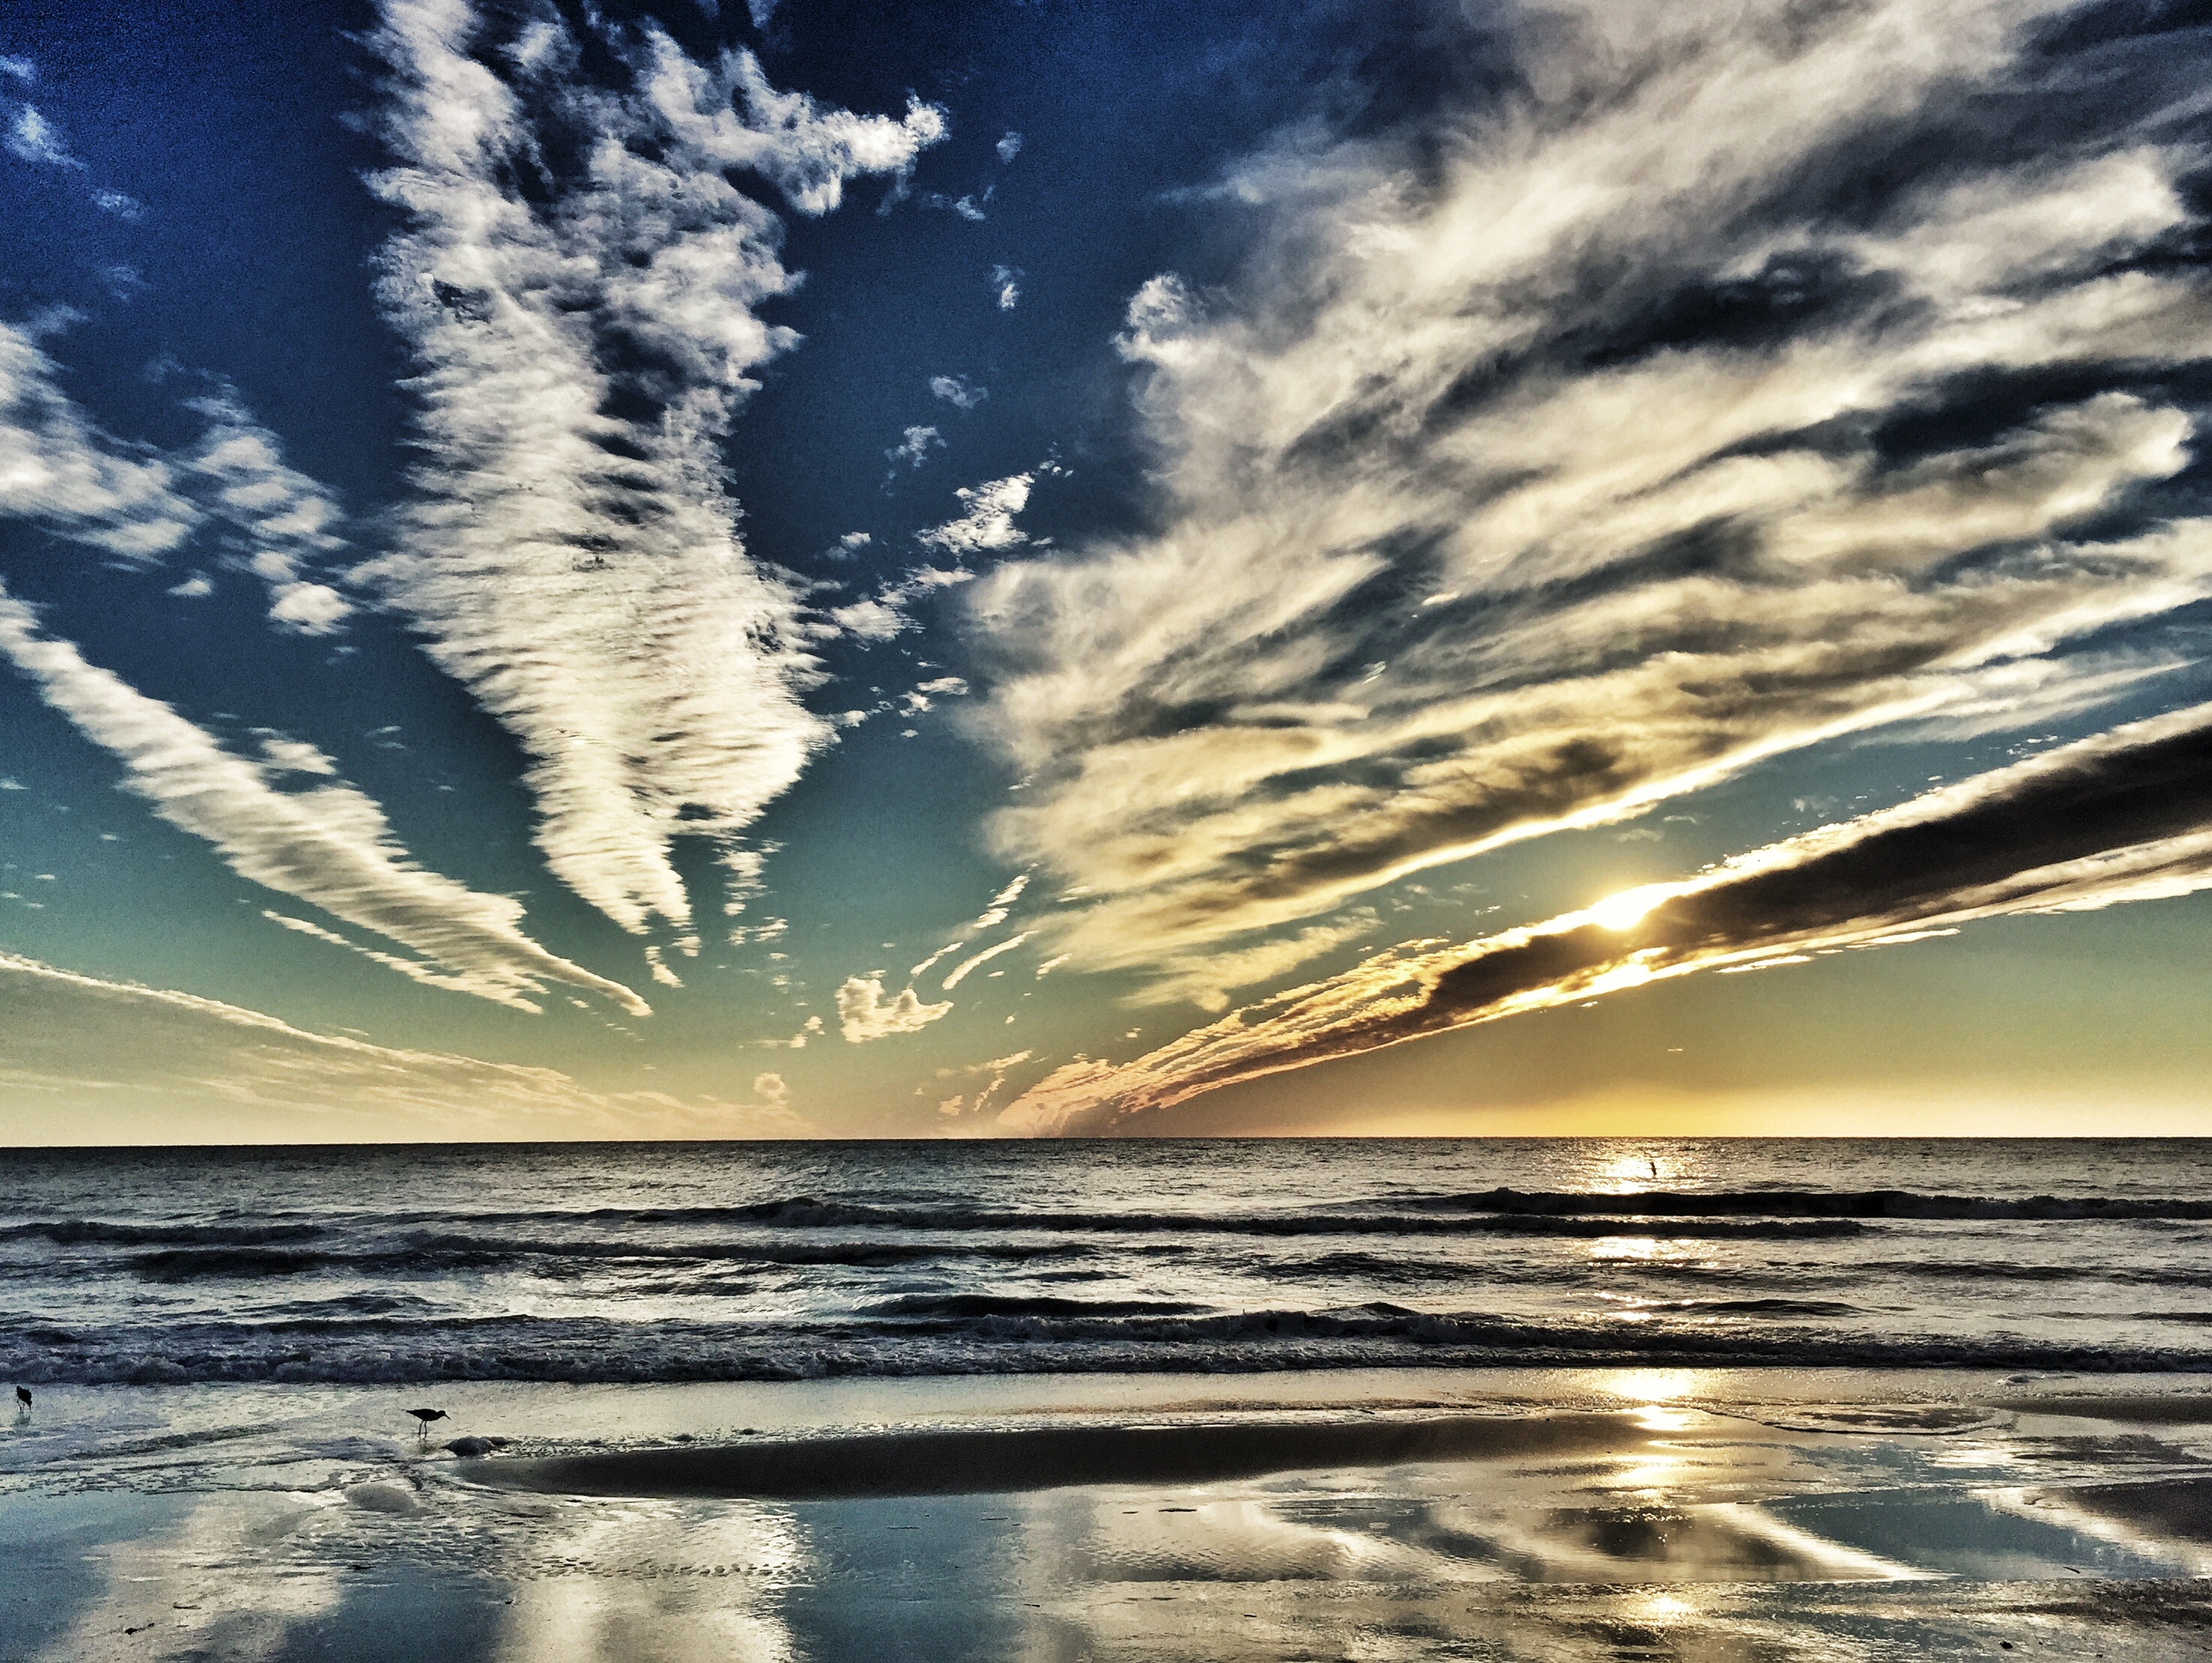
beach, landscape, sea, coast, water, nature, sand, ocean, horizon, light, cloud, sky, sun, sunset, sunlight, shore, wave, atmosphere, summer, vacation, coastline, dusk, evening, reflection, tropical, calm, clouds, beach sunset, sunset beach, meteorological phenomenon, computer wallpaper, wind wave